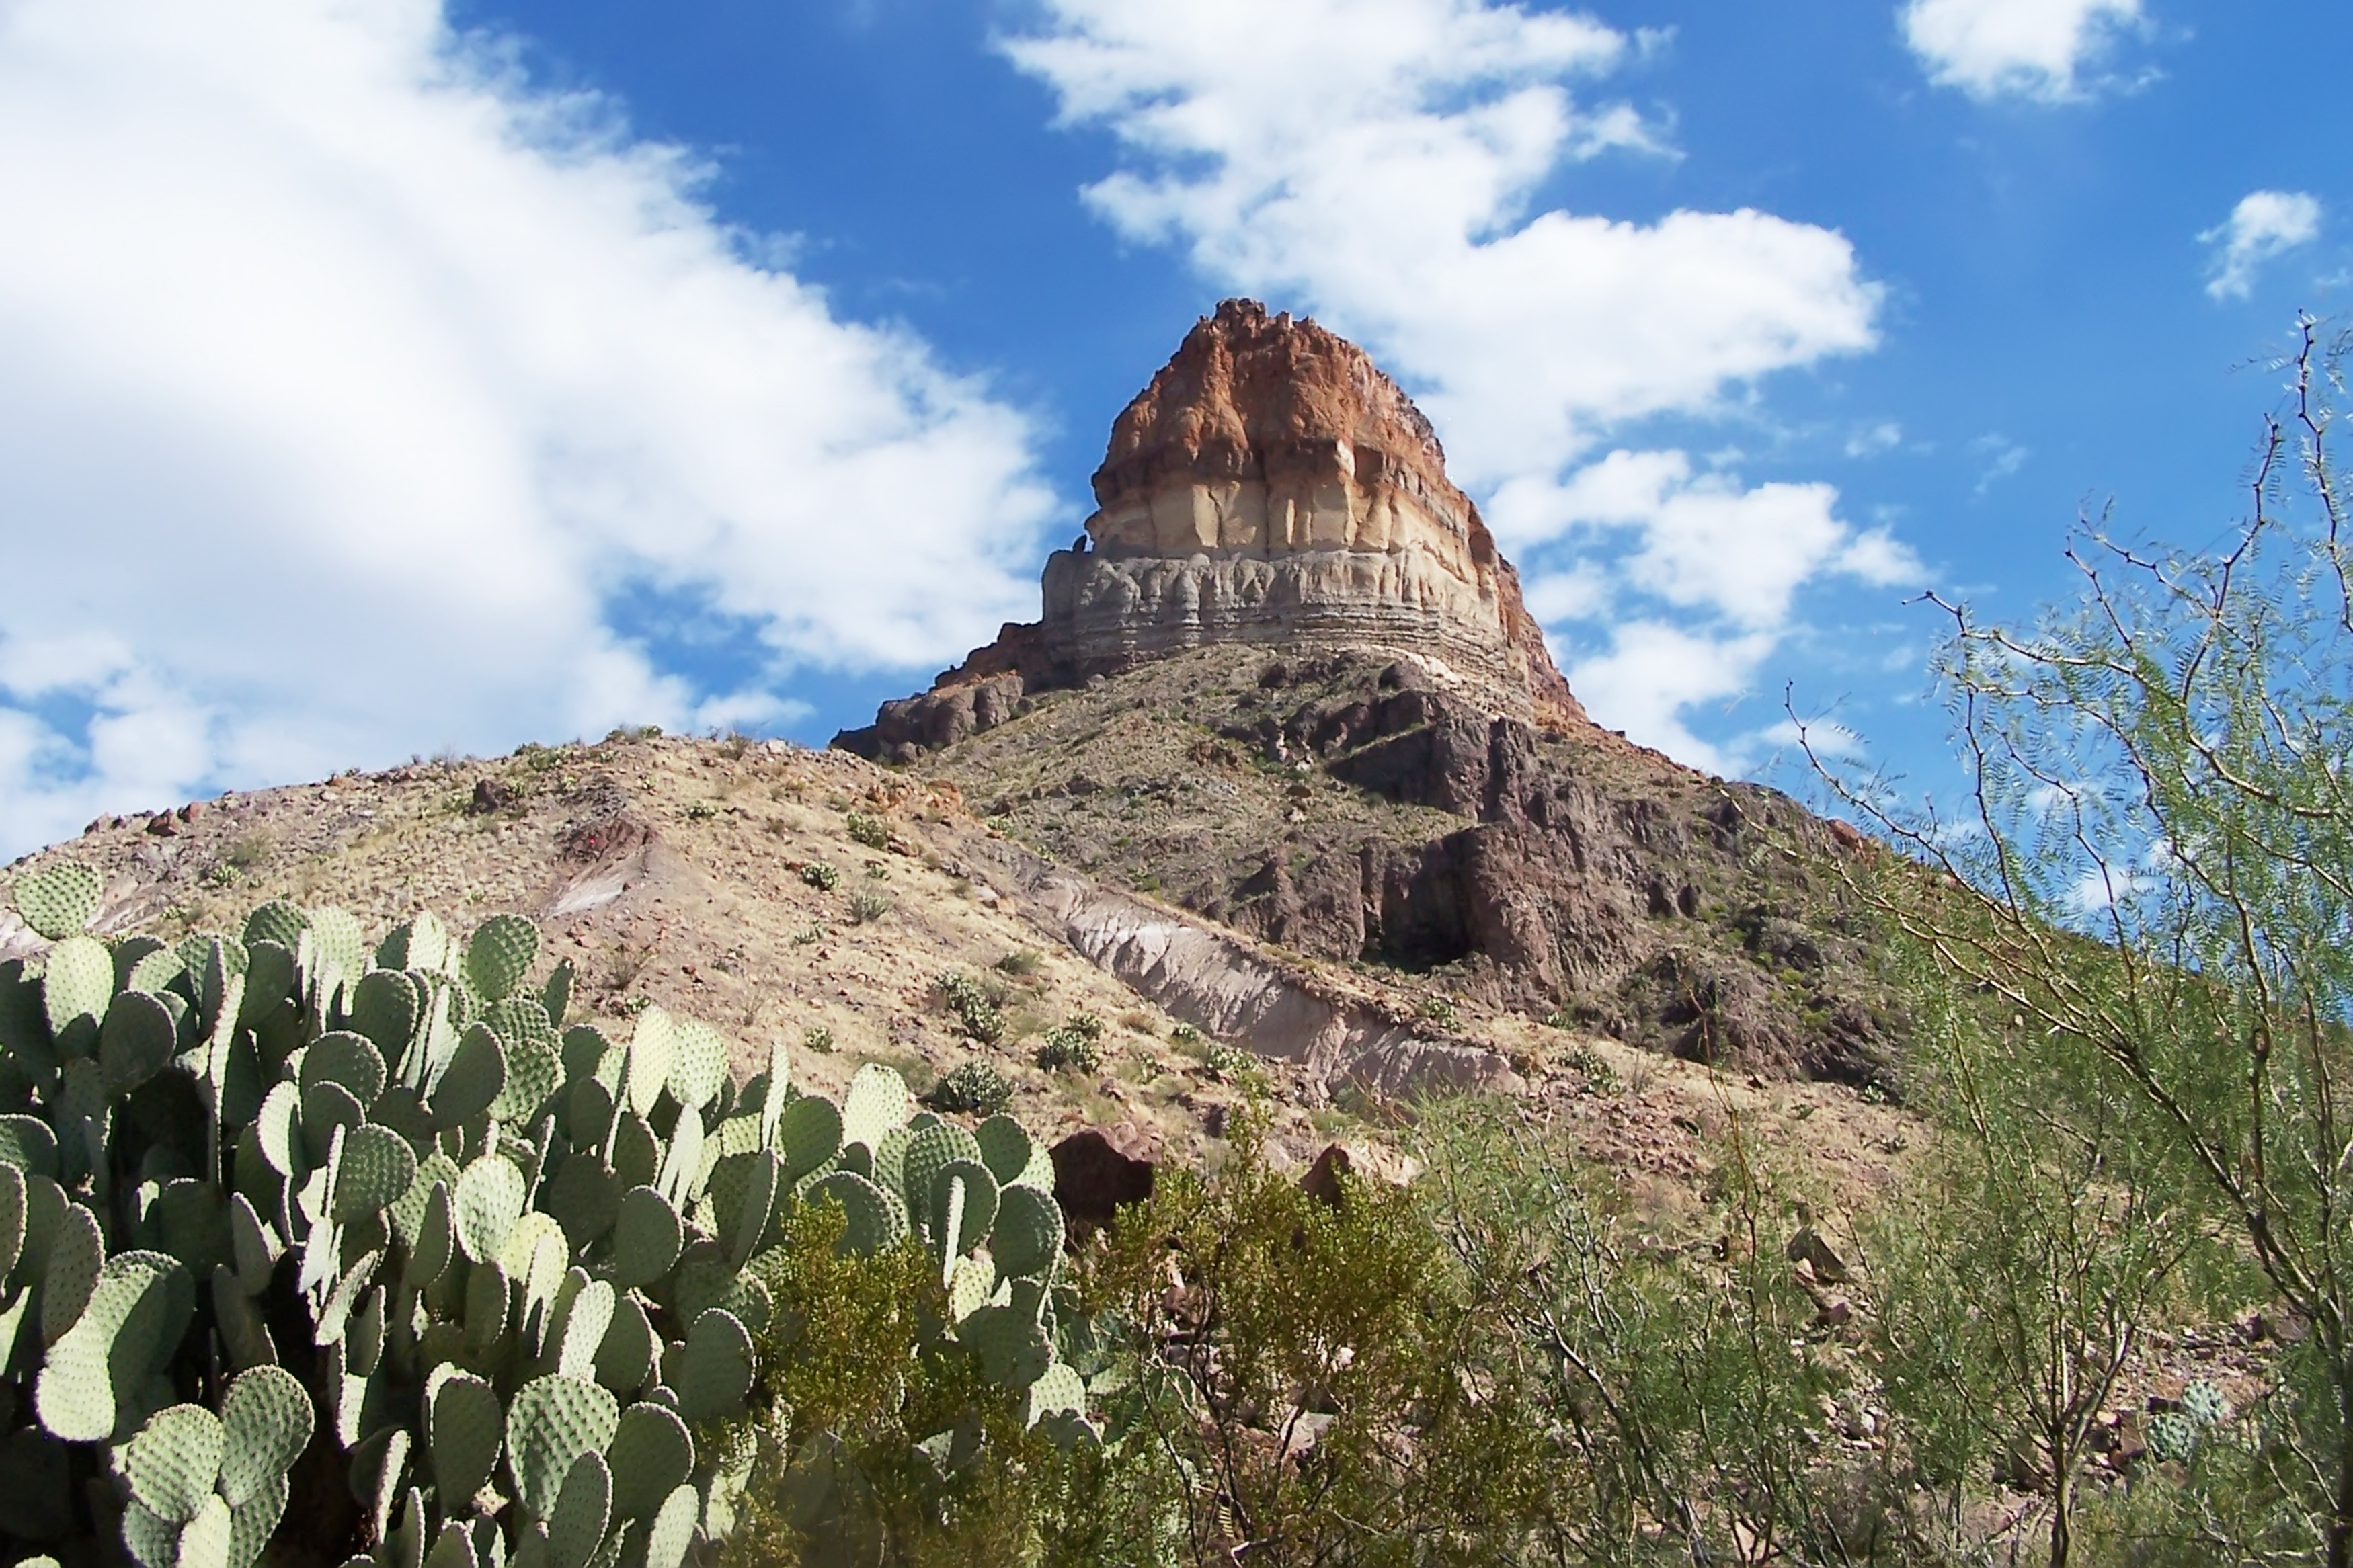
landscape, nature, sand, rock, mountain, cactus, desert, flower, peak, barren, mountain range, scenic, natural, park, usa, america, landmark, terrain, arizona, united states, outdoors, west, geology, badlands, plateau, western, ecosystem, mountainous landforms